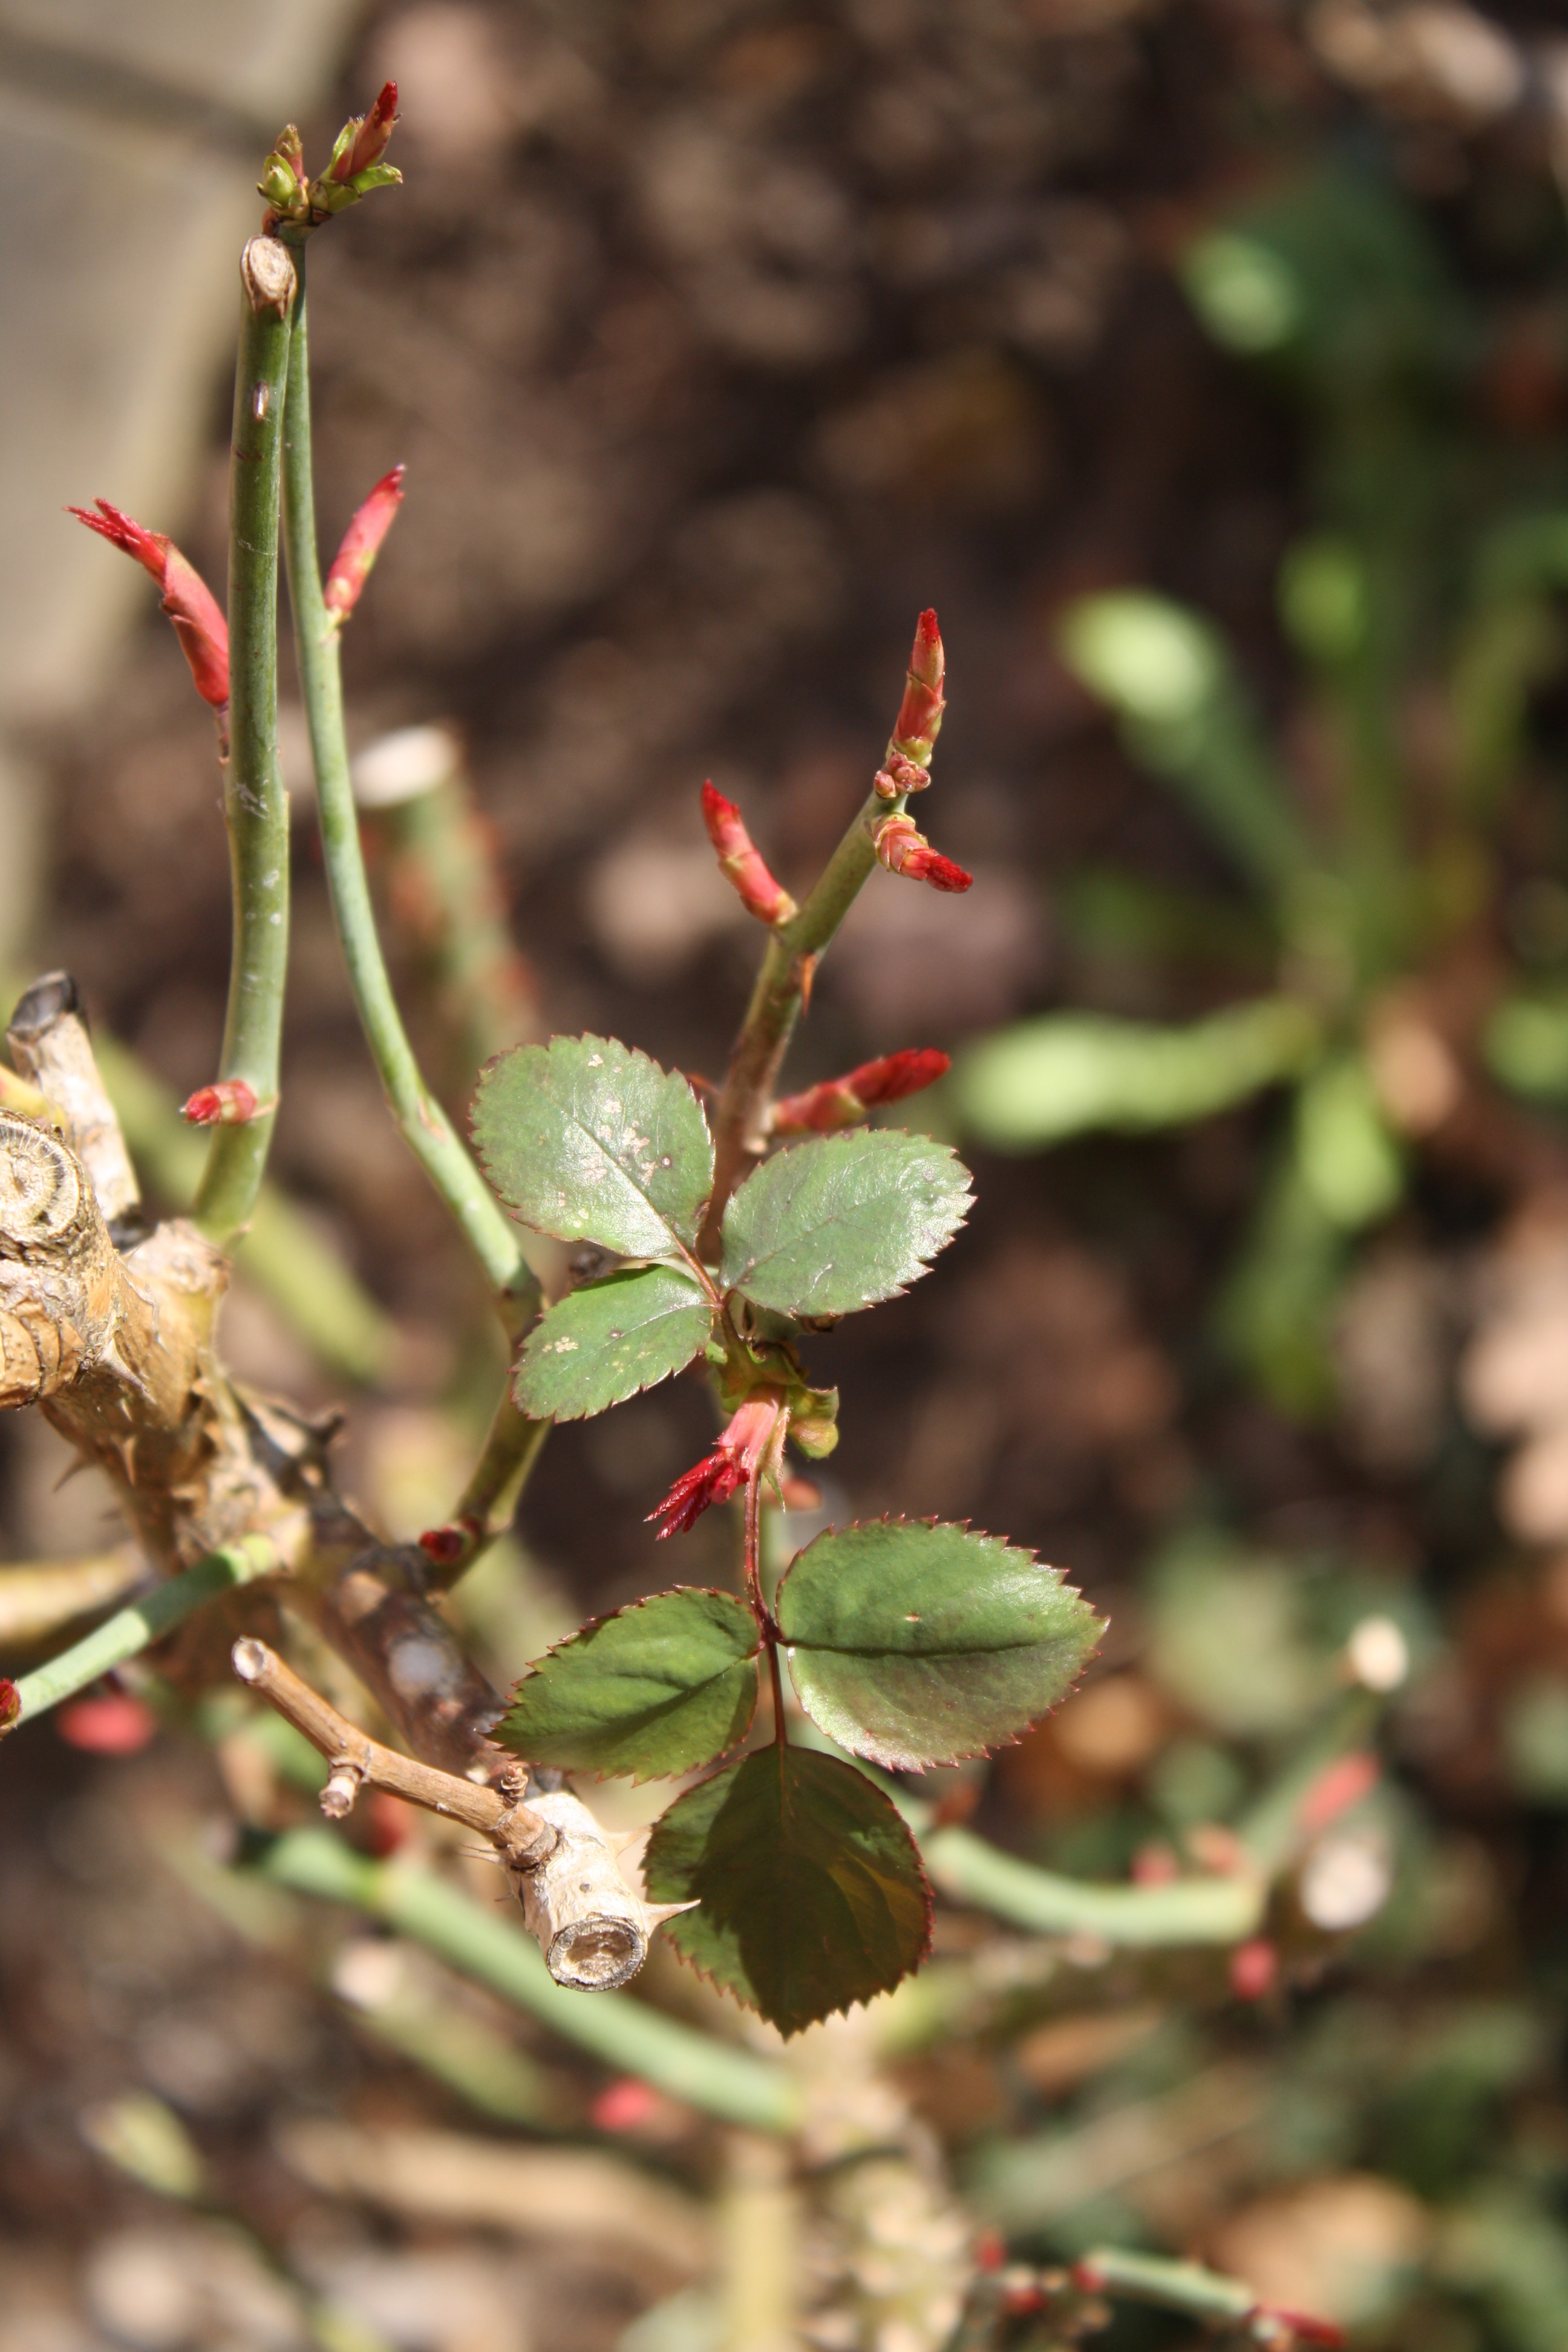
tree, nature, branch, blossom, plant, leaf, flower, spring, produce, macro, autumn, botany, flora, wildflower, roses, leaves, shrub, bud, macro photography, flowering plant, plant stem, land plant